Saunkan Saunkne

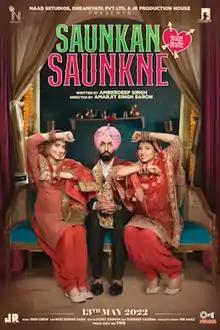
Official release poster

Saunkan Saunkne is a 2022 Indian Punjabi-language romantic comedy film directed by Amarjit Singh Saron. The film made under the banner of Naad SStudios, Dreamiyata Pvt. Ltd and JR Production House, stars Ammy Virk, Sargun Mehta and Nimrat Khaira. It was released on 13 May 2022 in theaters.